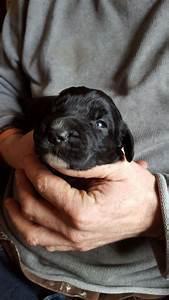
dog